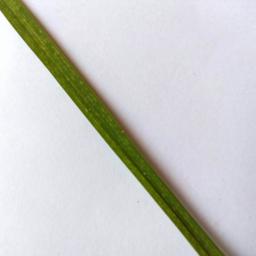
Label: Rice___Leaf_Blast